Il carro armato dell'8 settembre

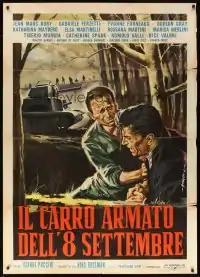

Il carro armato dell'8 settembre is a 1960 Italian film. It stars actor Gabriele Ferzetti.